Sophie Lacaze

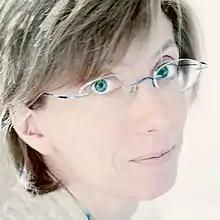
Sophie Lacaze, composer

Lacaze was born in Lourdes. She studied music at the Conservatoire de Toulouse, and continued at the Ecole Normale de Musique de Paris, where she received the Composition Prize. Afterwards, she studied with Allain Gaussin, Philippe Manoury and Antoine Tisné in France, and with Franco Donatoni and Ennio Morricone in Italy. She also engaged in music theatre with Georges Aperghis at the Centre Acanthes, and attended Pierre Boulez's courses in Collège de France. In 2002, she was invited for a residency at the Electronic Music Unit of the Elder Conservatorium of Music, University of Adelaide (Australia).